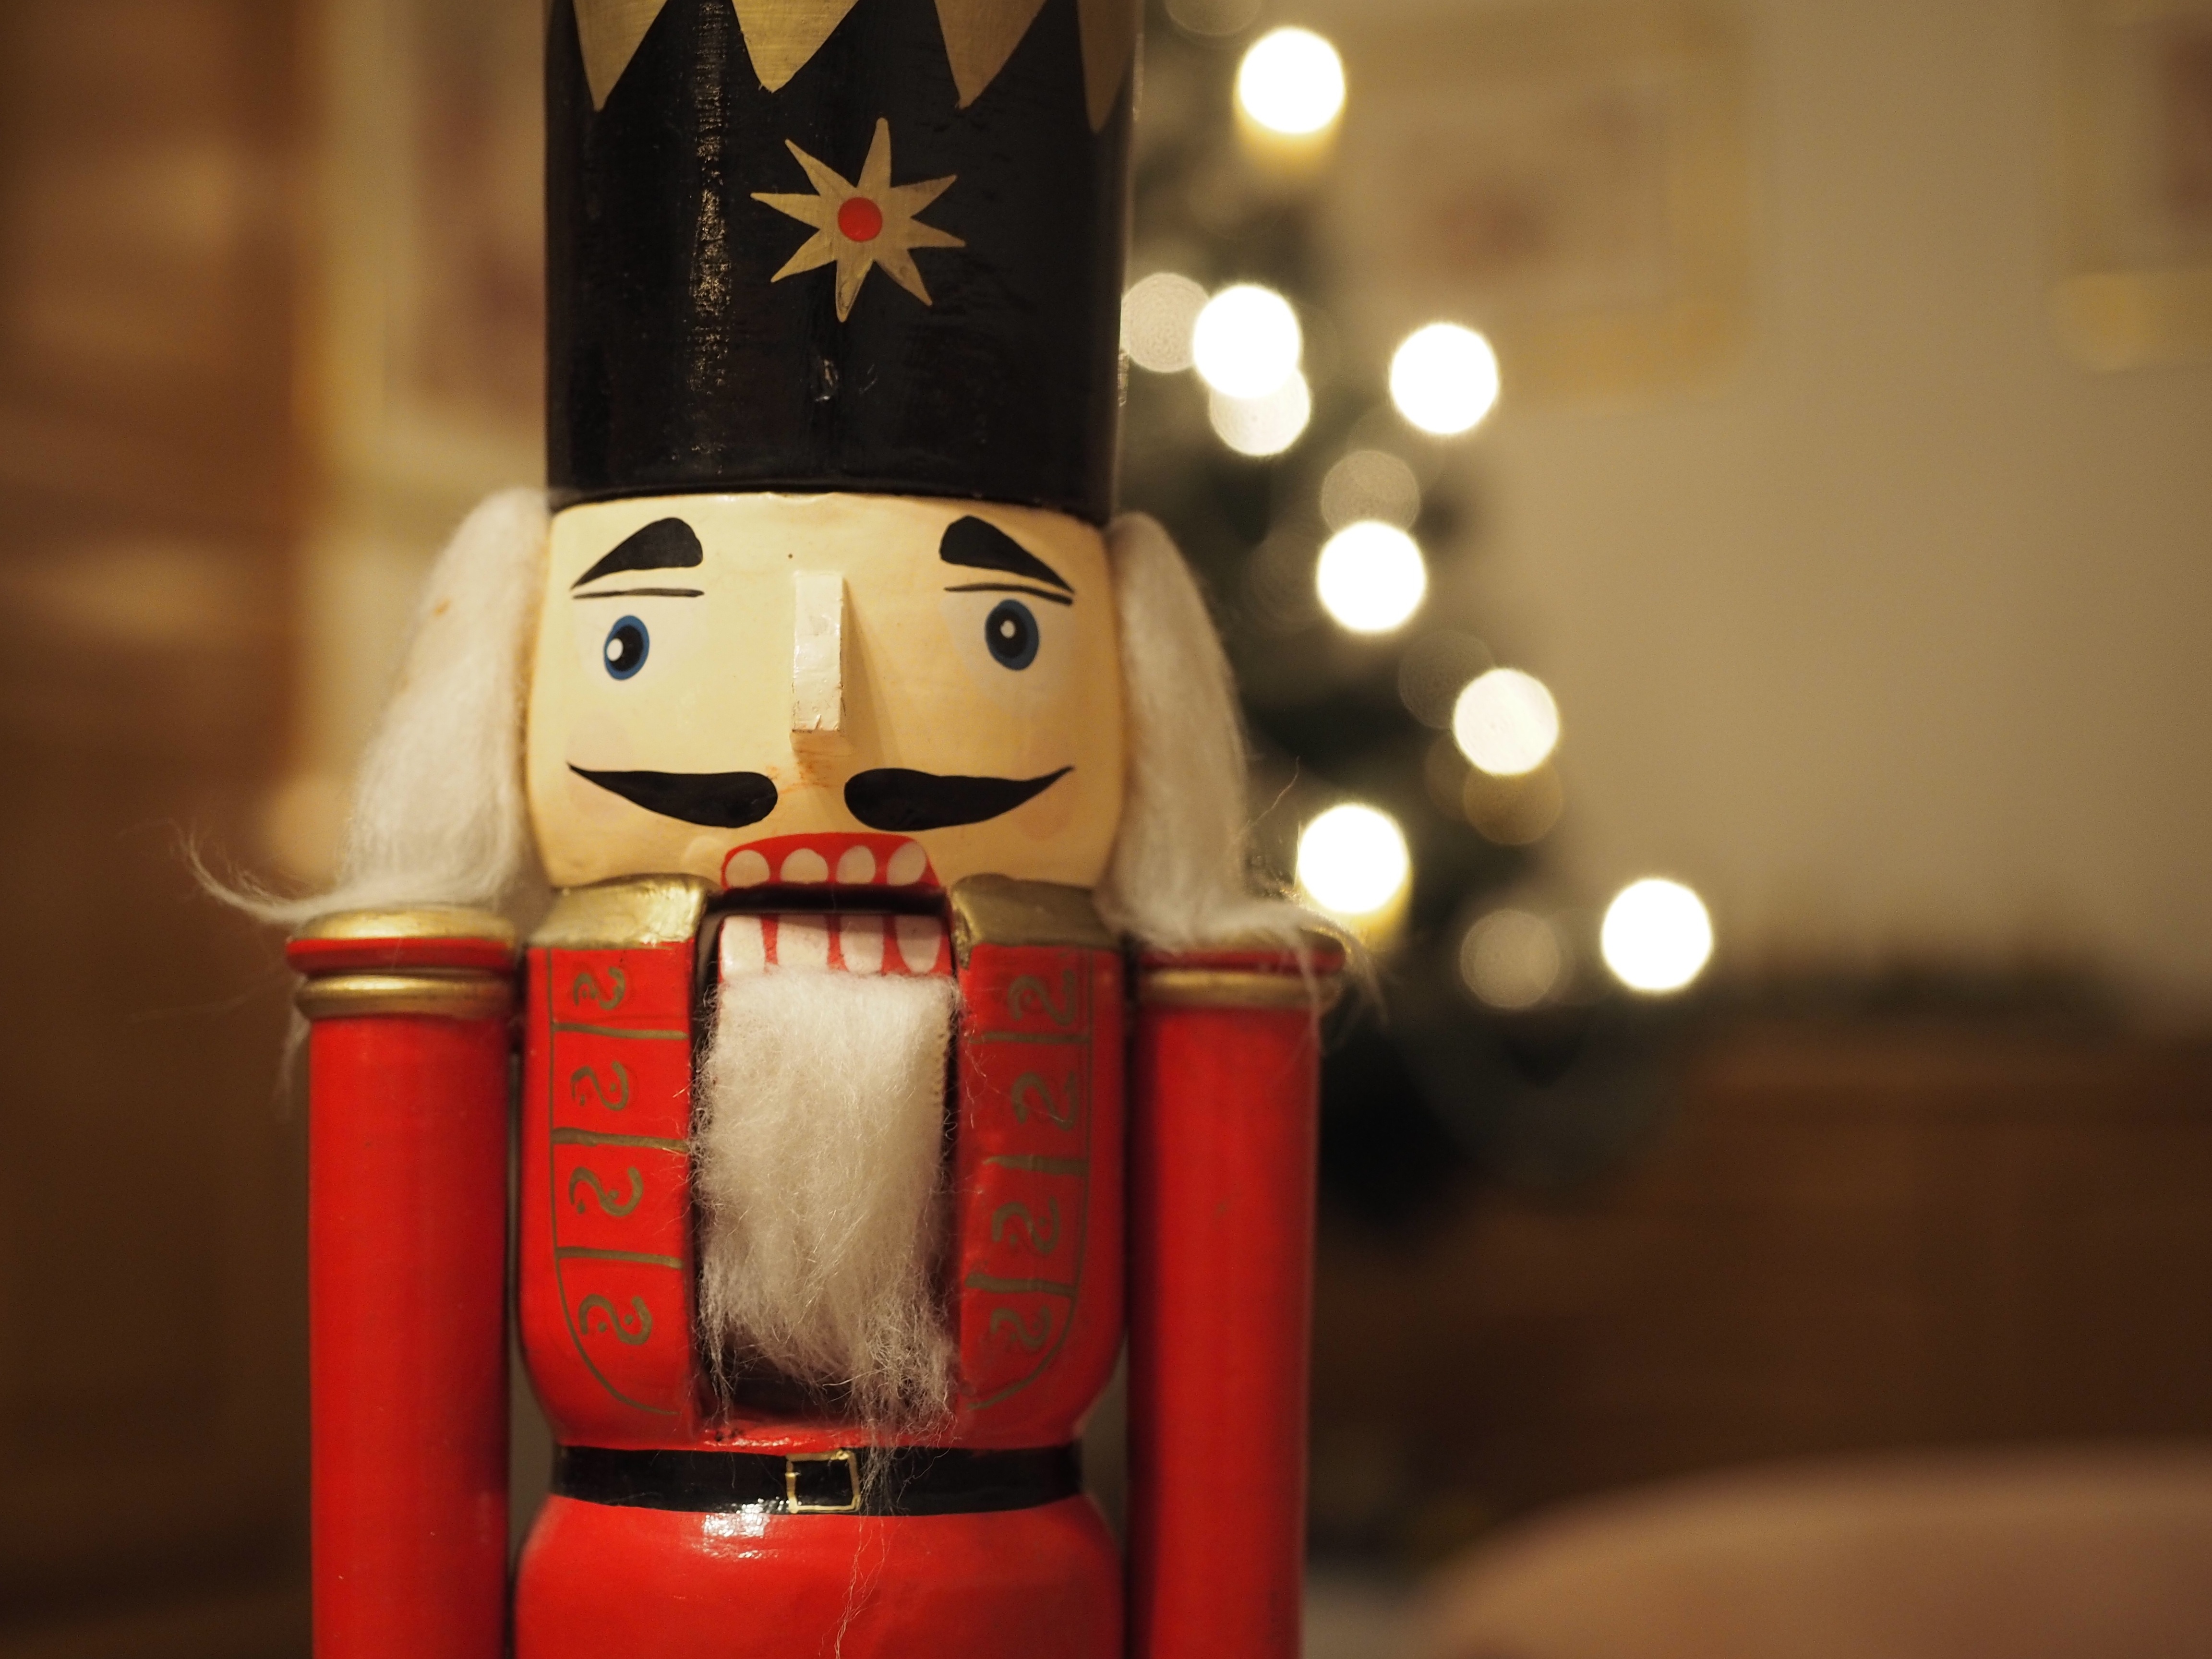
bokeh, red, christmas, lighting, decor, advent, christmas decoration, christmas time, silver, holidays, xmas, mood, greeting card, christmas motif, christmas ornaments, merry christmas, x mas, nutcracker